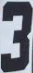
Number: 3